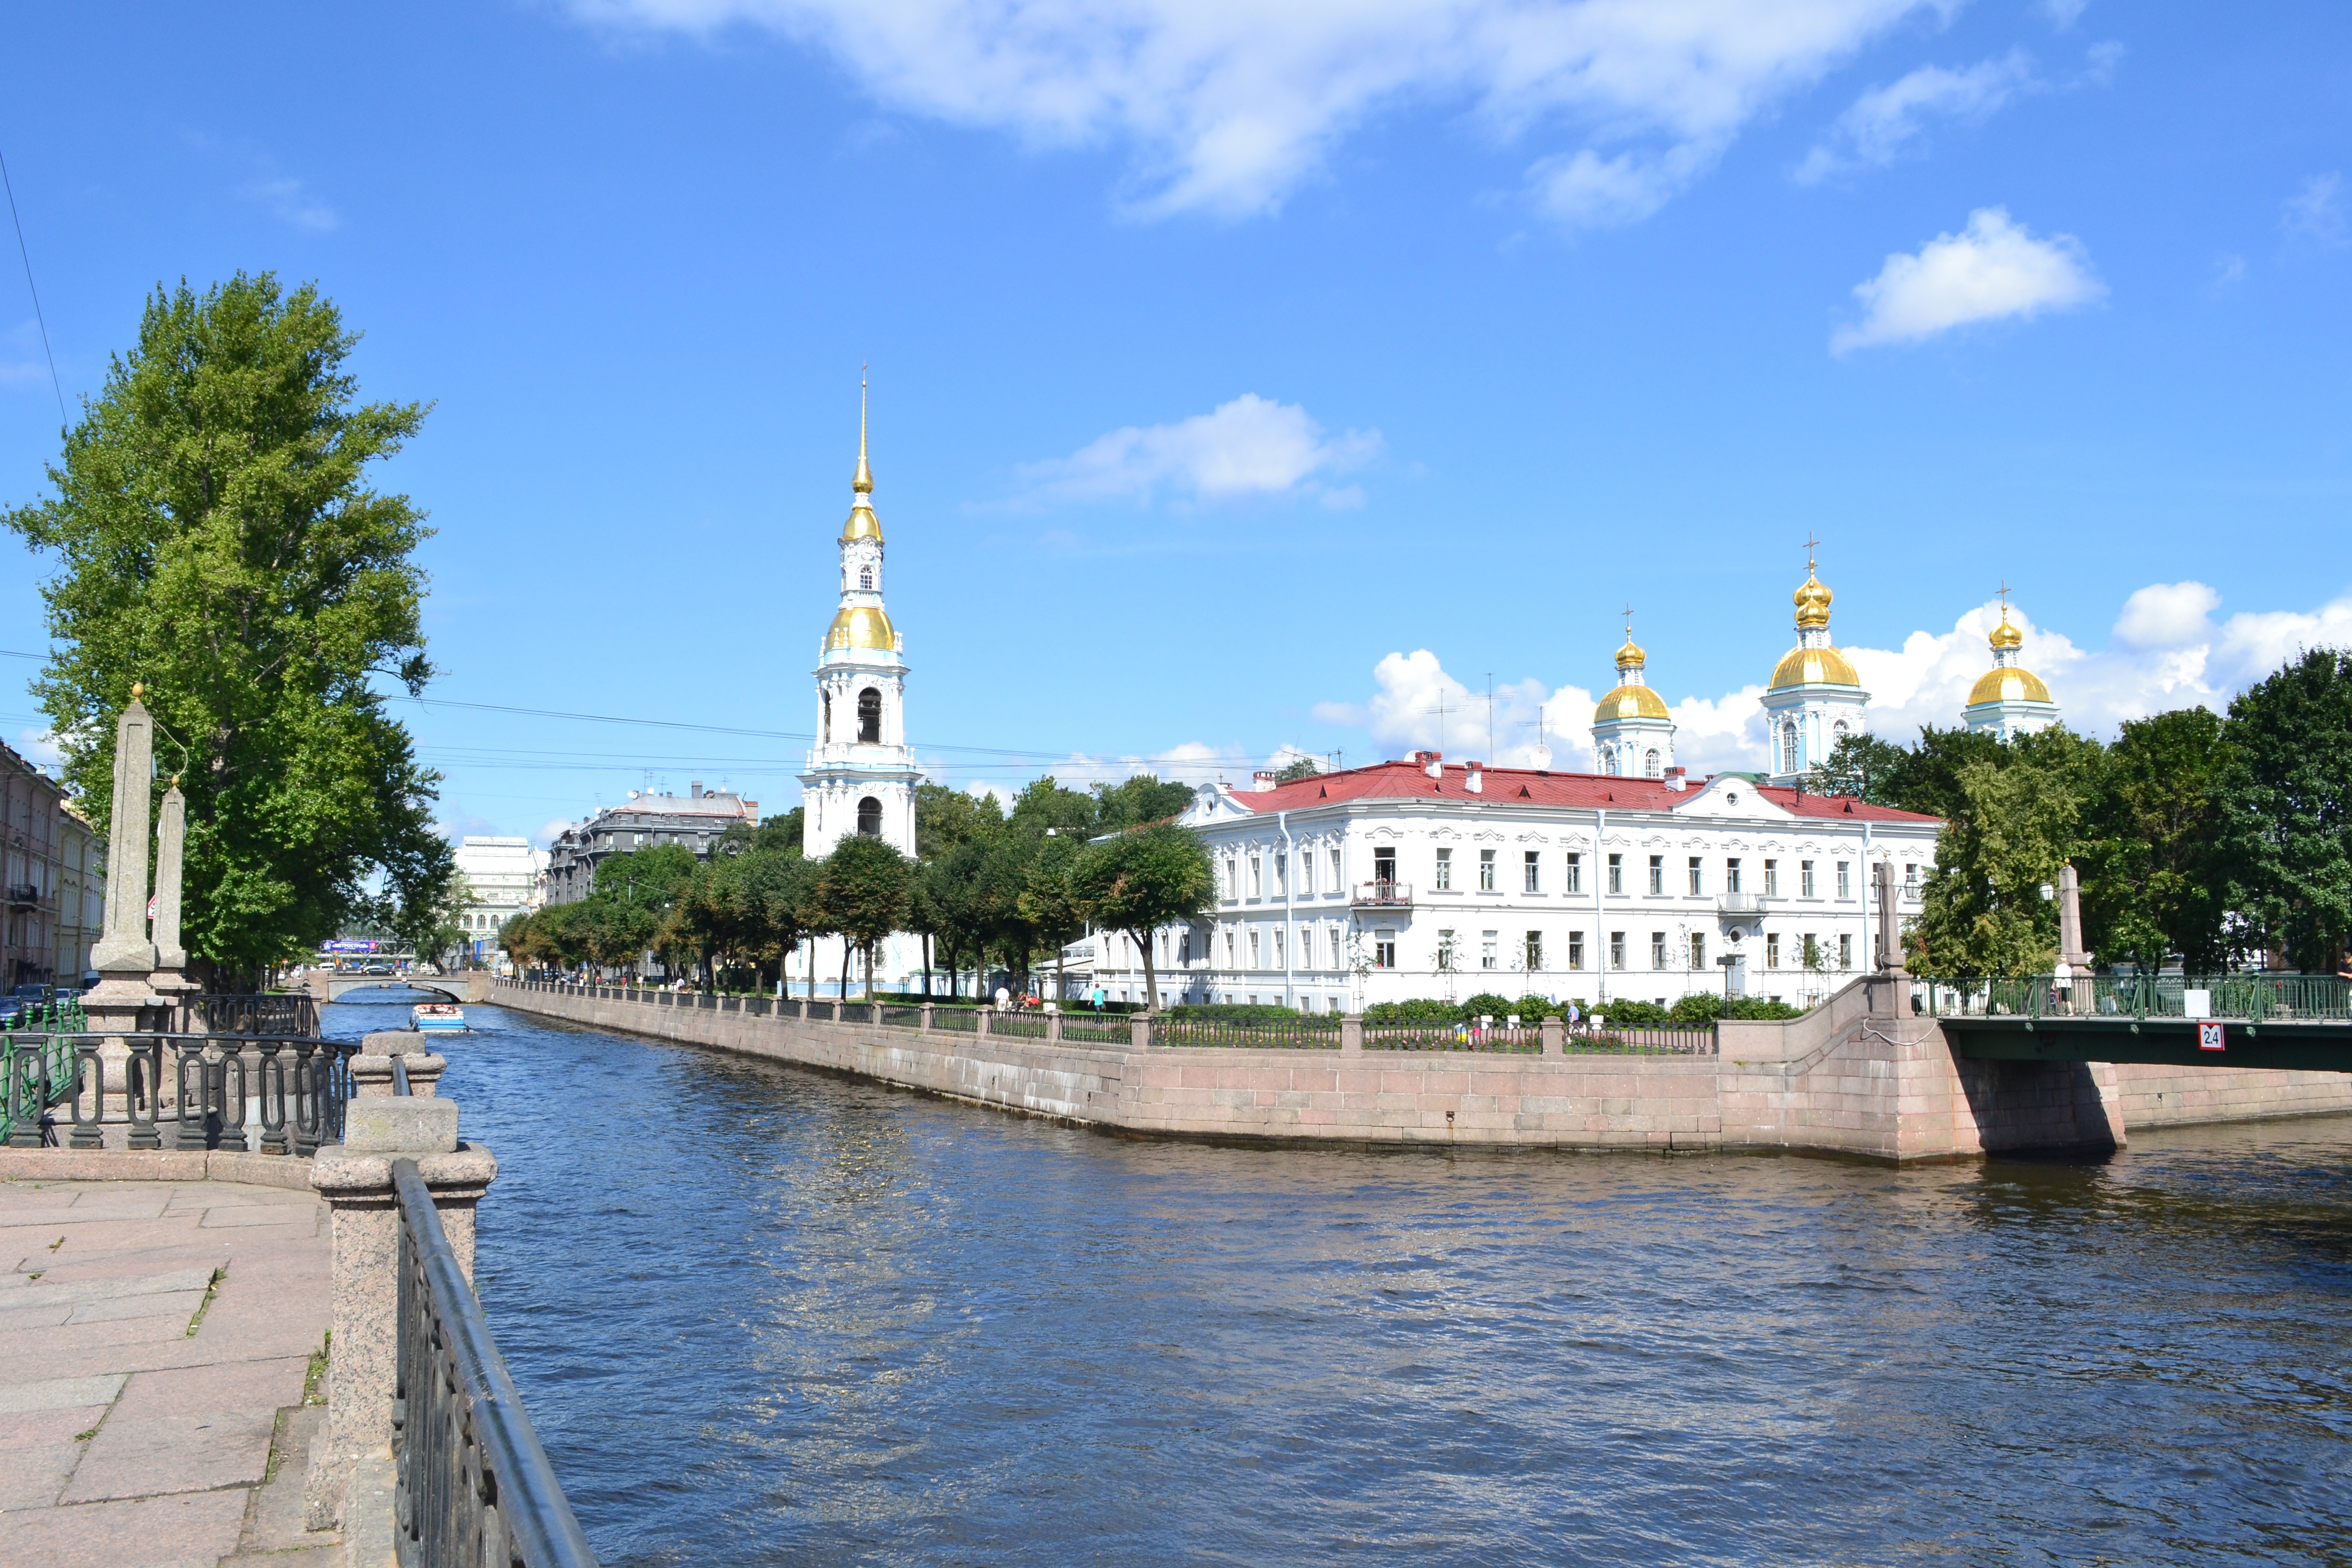
bridge, palace, river, landmark, church, cathedral, tourism, waterway, place of worship, channel, russia, st petersburg, tours, historic site, st nicolas cathedral, krukov channel, griboedov channel